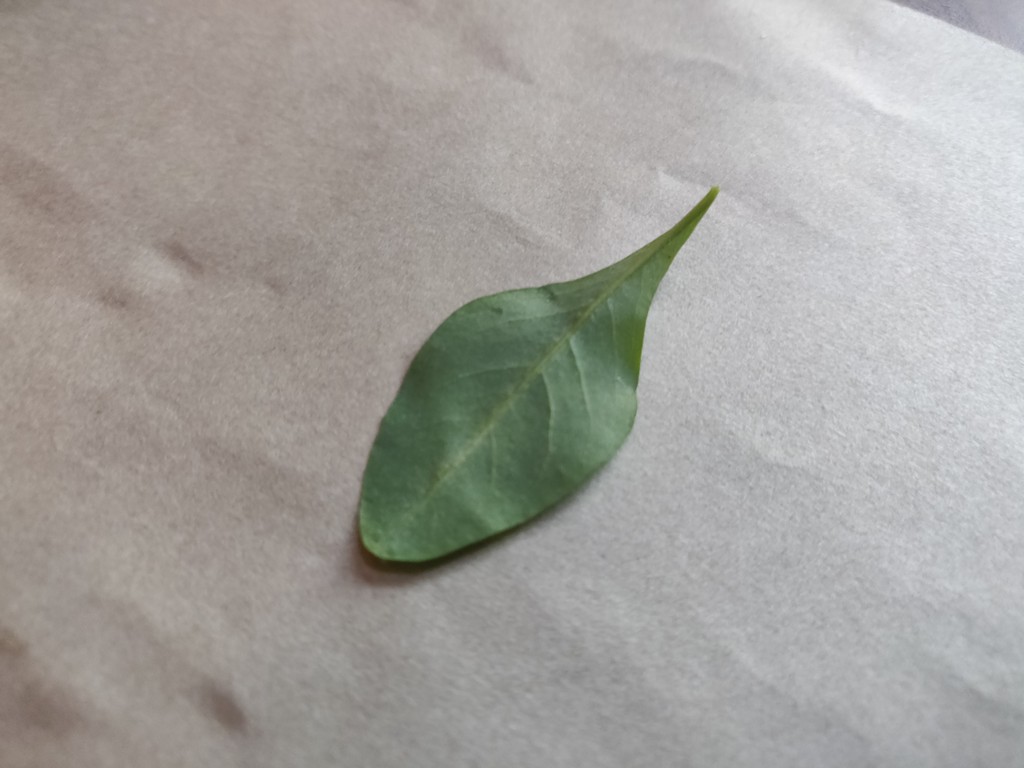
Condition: Healthy
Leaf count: single
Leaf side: back